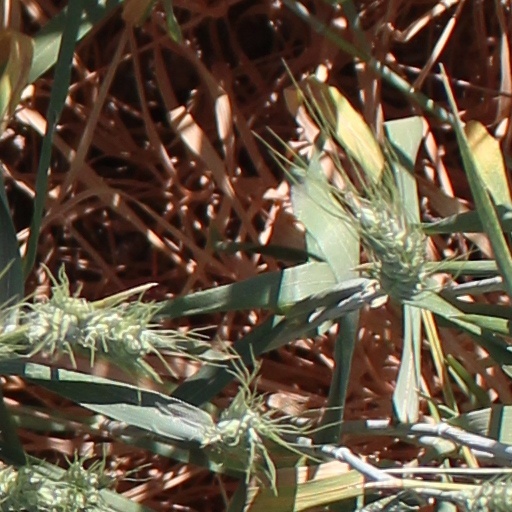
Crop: wheat